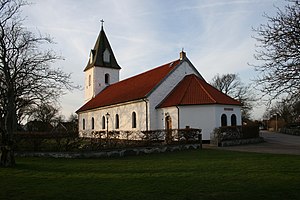
Viken (Skåne) / Billeder
Viken er et fiskerleje på Kullen i Höganäs kommun, Skåne län, Sverige. Fiskerlejet har 4.614 indbyggere og er i dag et populært turistmål, også for danske turister. Vikens havn blev udbygget i 2006.